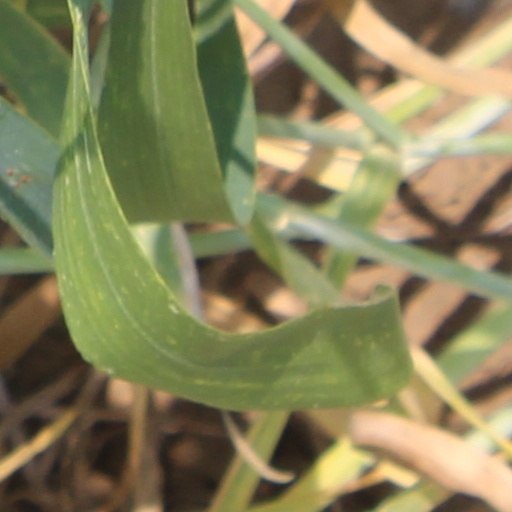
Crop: wheat